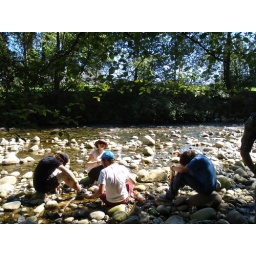
at some river in north van